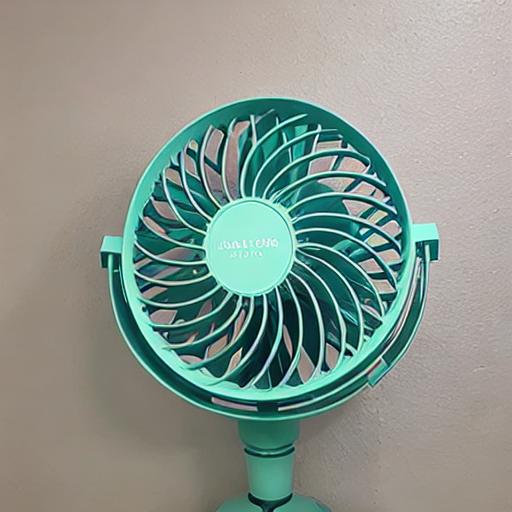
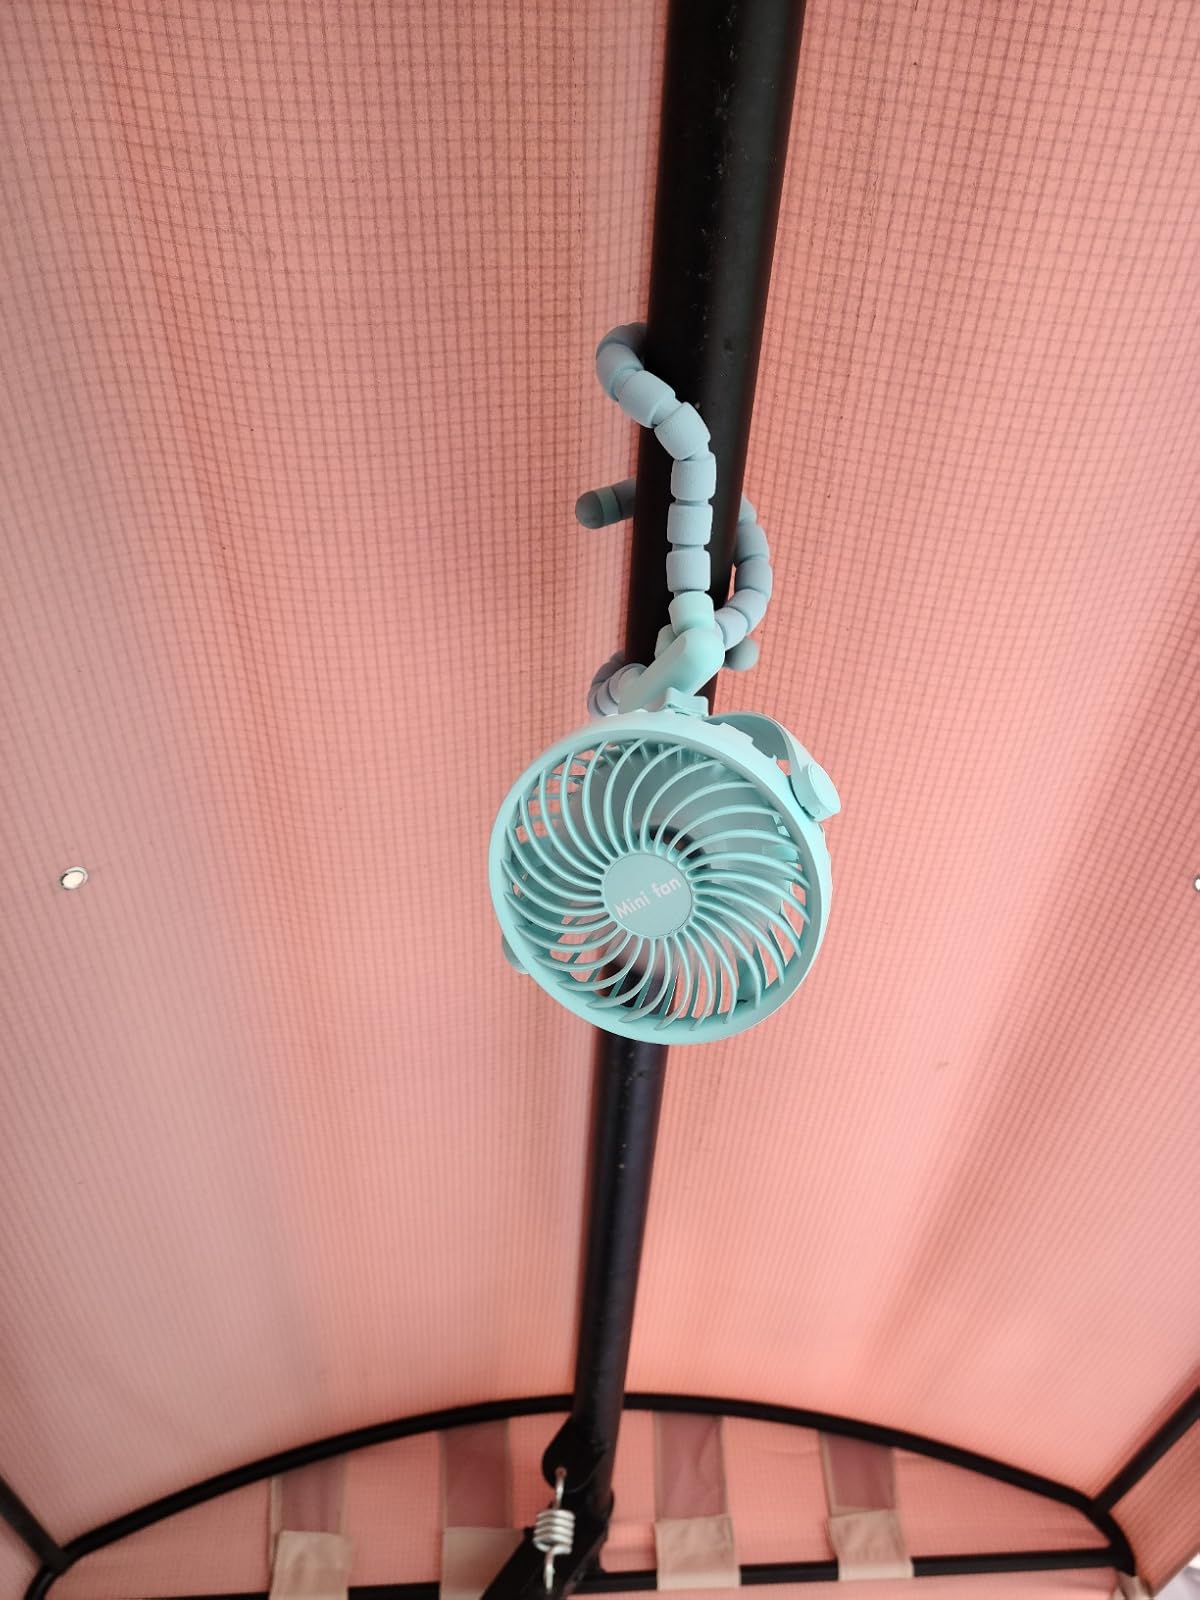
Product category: fan
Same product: no